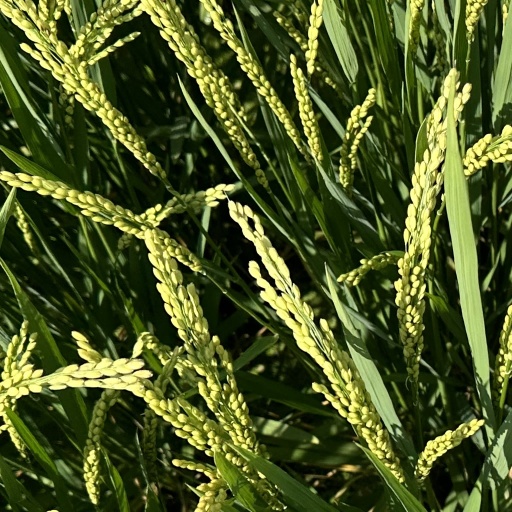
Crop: rice